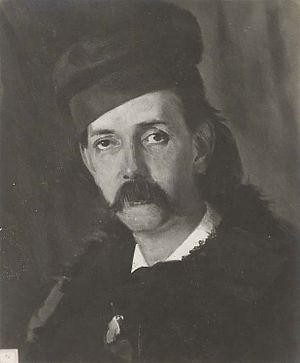
Antonino Gandolfo, né le 28 octobre 1841 à Catane et mort le 21 mars 1910 dans la même ville, est un peintre italien.